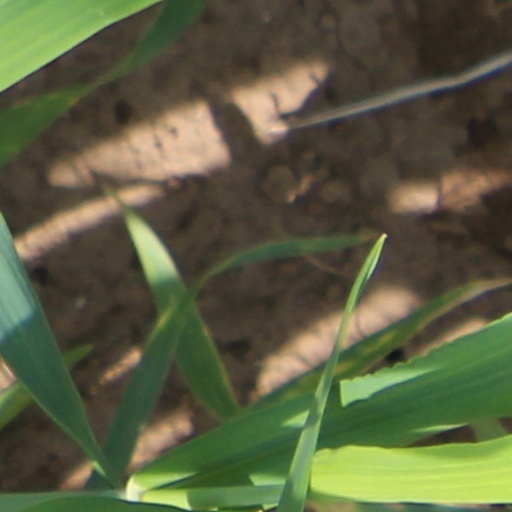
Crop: wheat